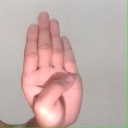
अक्षर: ब